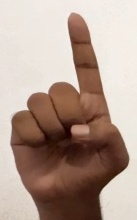
ASL sign: D